Weather-related cancellation

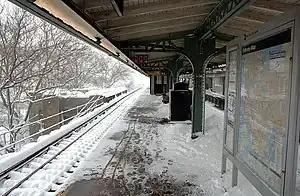
Passenger trains may face a diminished ability to operate in severe snow, like the New York City Subway during the 2006 North American blizzard (pictured).

In the United Kingdom, snow days are a relatively uncommon event, especially in southern regions. Scottish, Northern Irish, Welsh, and Northern English schools may experience some closures during the winter months, often due to travel disruption. In Southern England, however, significant snowfall is a less frequent event, rarely lasting for more than a few days across low-lying areas.